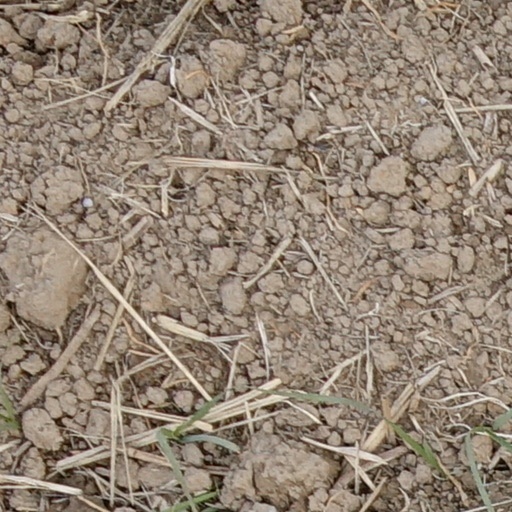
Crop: wheat